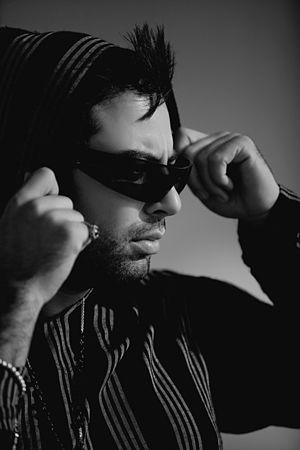
Mohamed reda
Mohamed Reda, né à Marrakech en 1978, est un chanteur marocain. Il s'inscrit dans le courant des rénovateurs de la chanson marocaine et arabe. Tout comme Cheb Khaled, Amr Diab et Samira Saïd, il a cherché à internationaliser son répertoire et porter la musique orientale vers d'autres marchés.